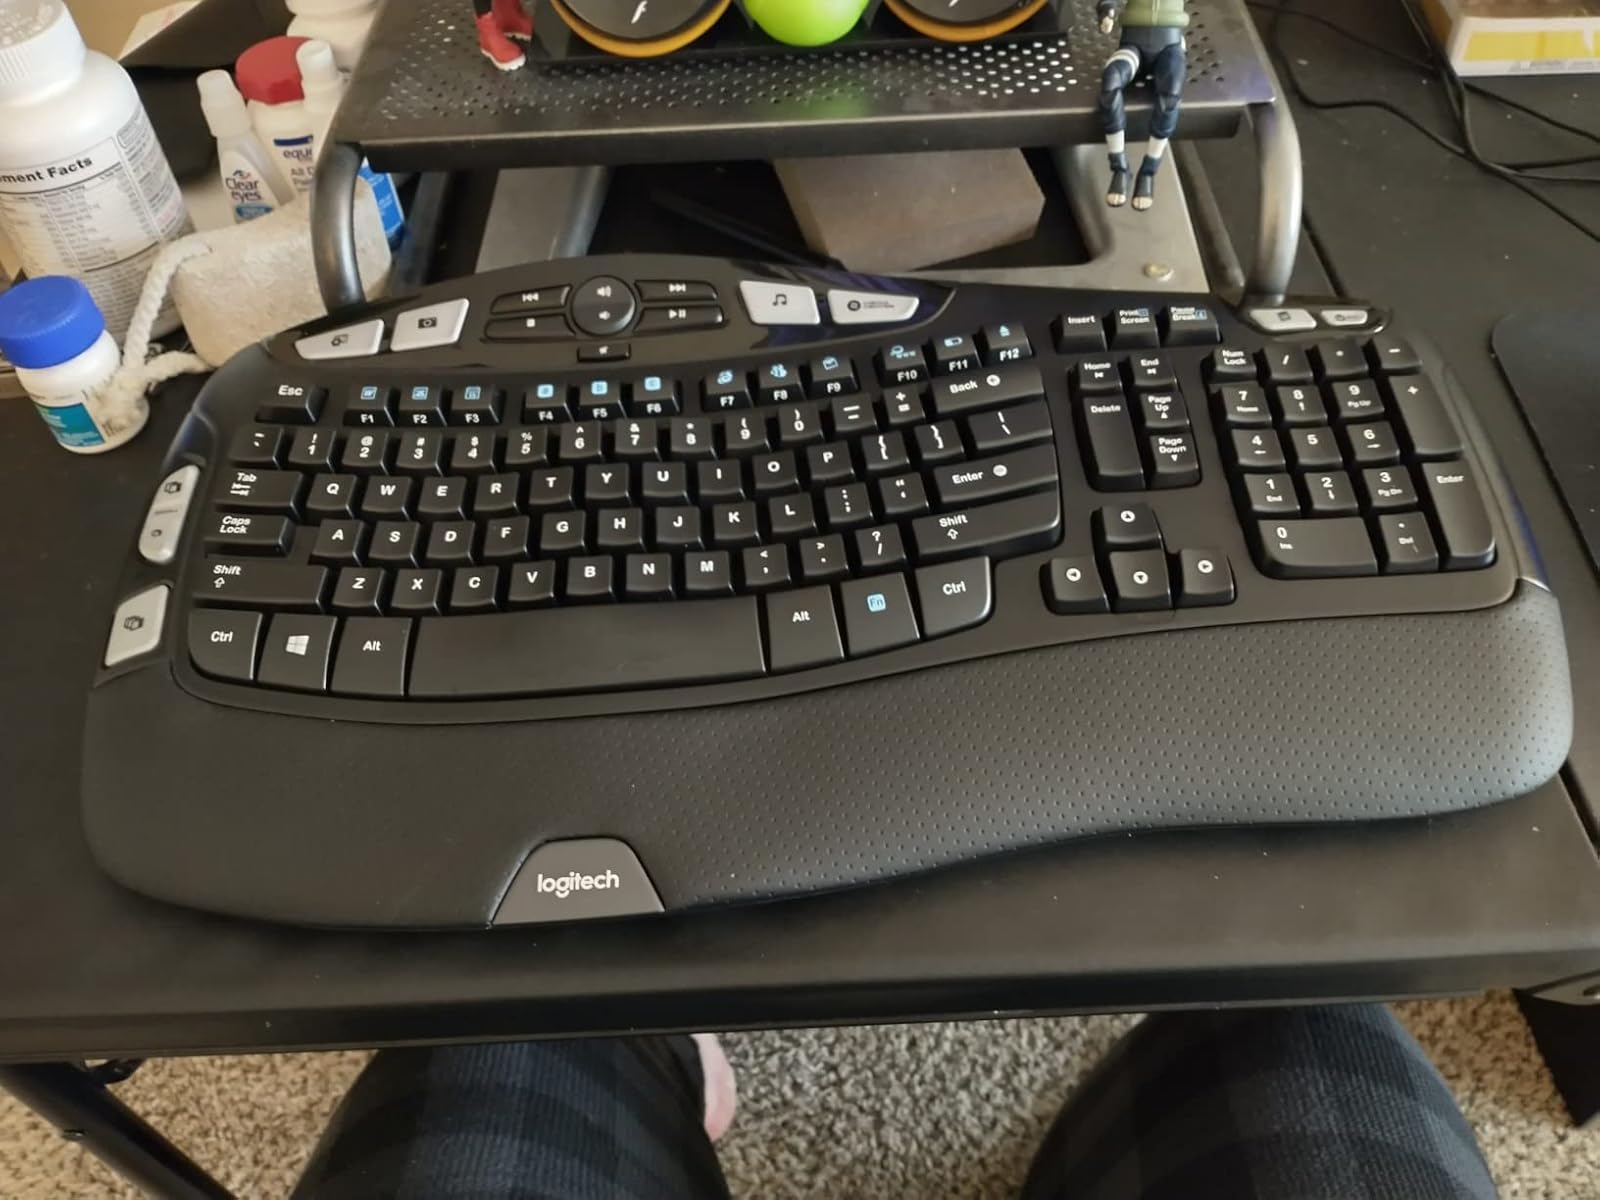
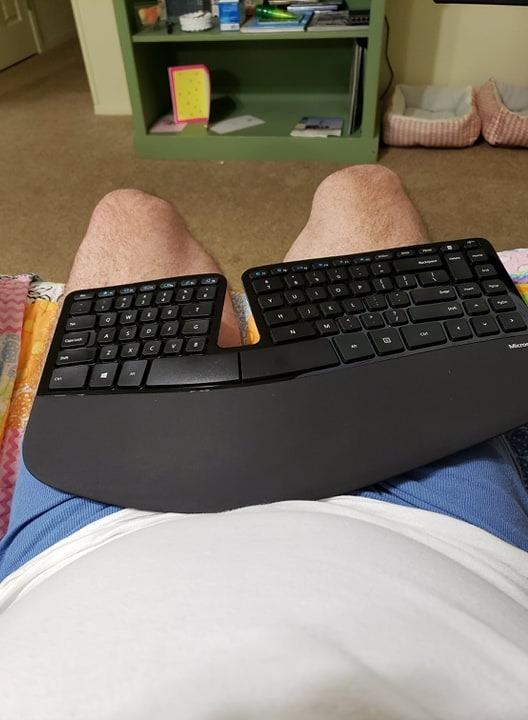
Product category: keyboard
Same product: no